Marstal

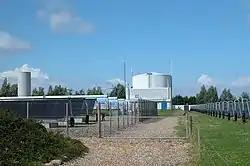
Northern Europe's largest solar heating park

Marstal is home to one of Northern Europe's largest solar power complexes, using solar power to heat water for the local District heating.